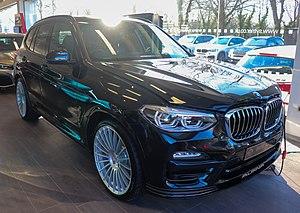
Alpina Burkard Bovensiepen GmbH & Co. KG est un constructeur automobile allemand spécialisé dans les segments haut de gamme et sportif dont les modèles, produits en petite série, sont basés sur ceux de BMW.